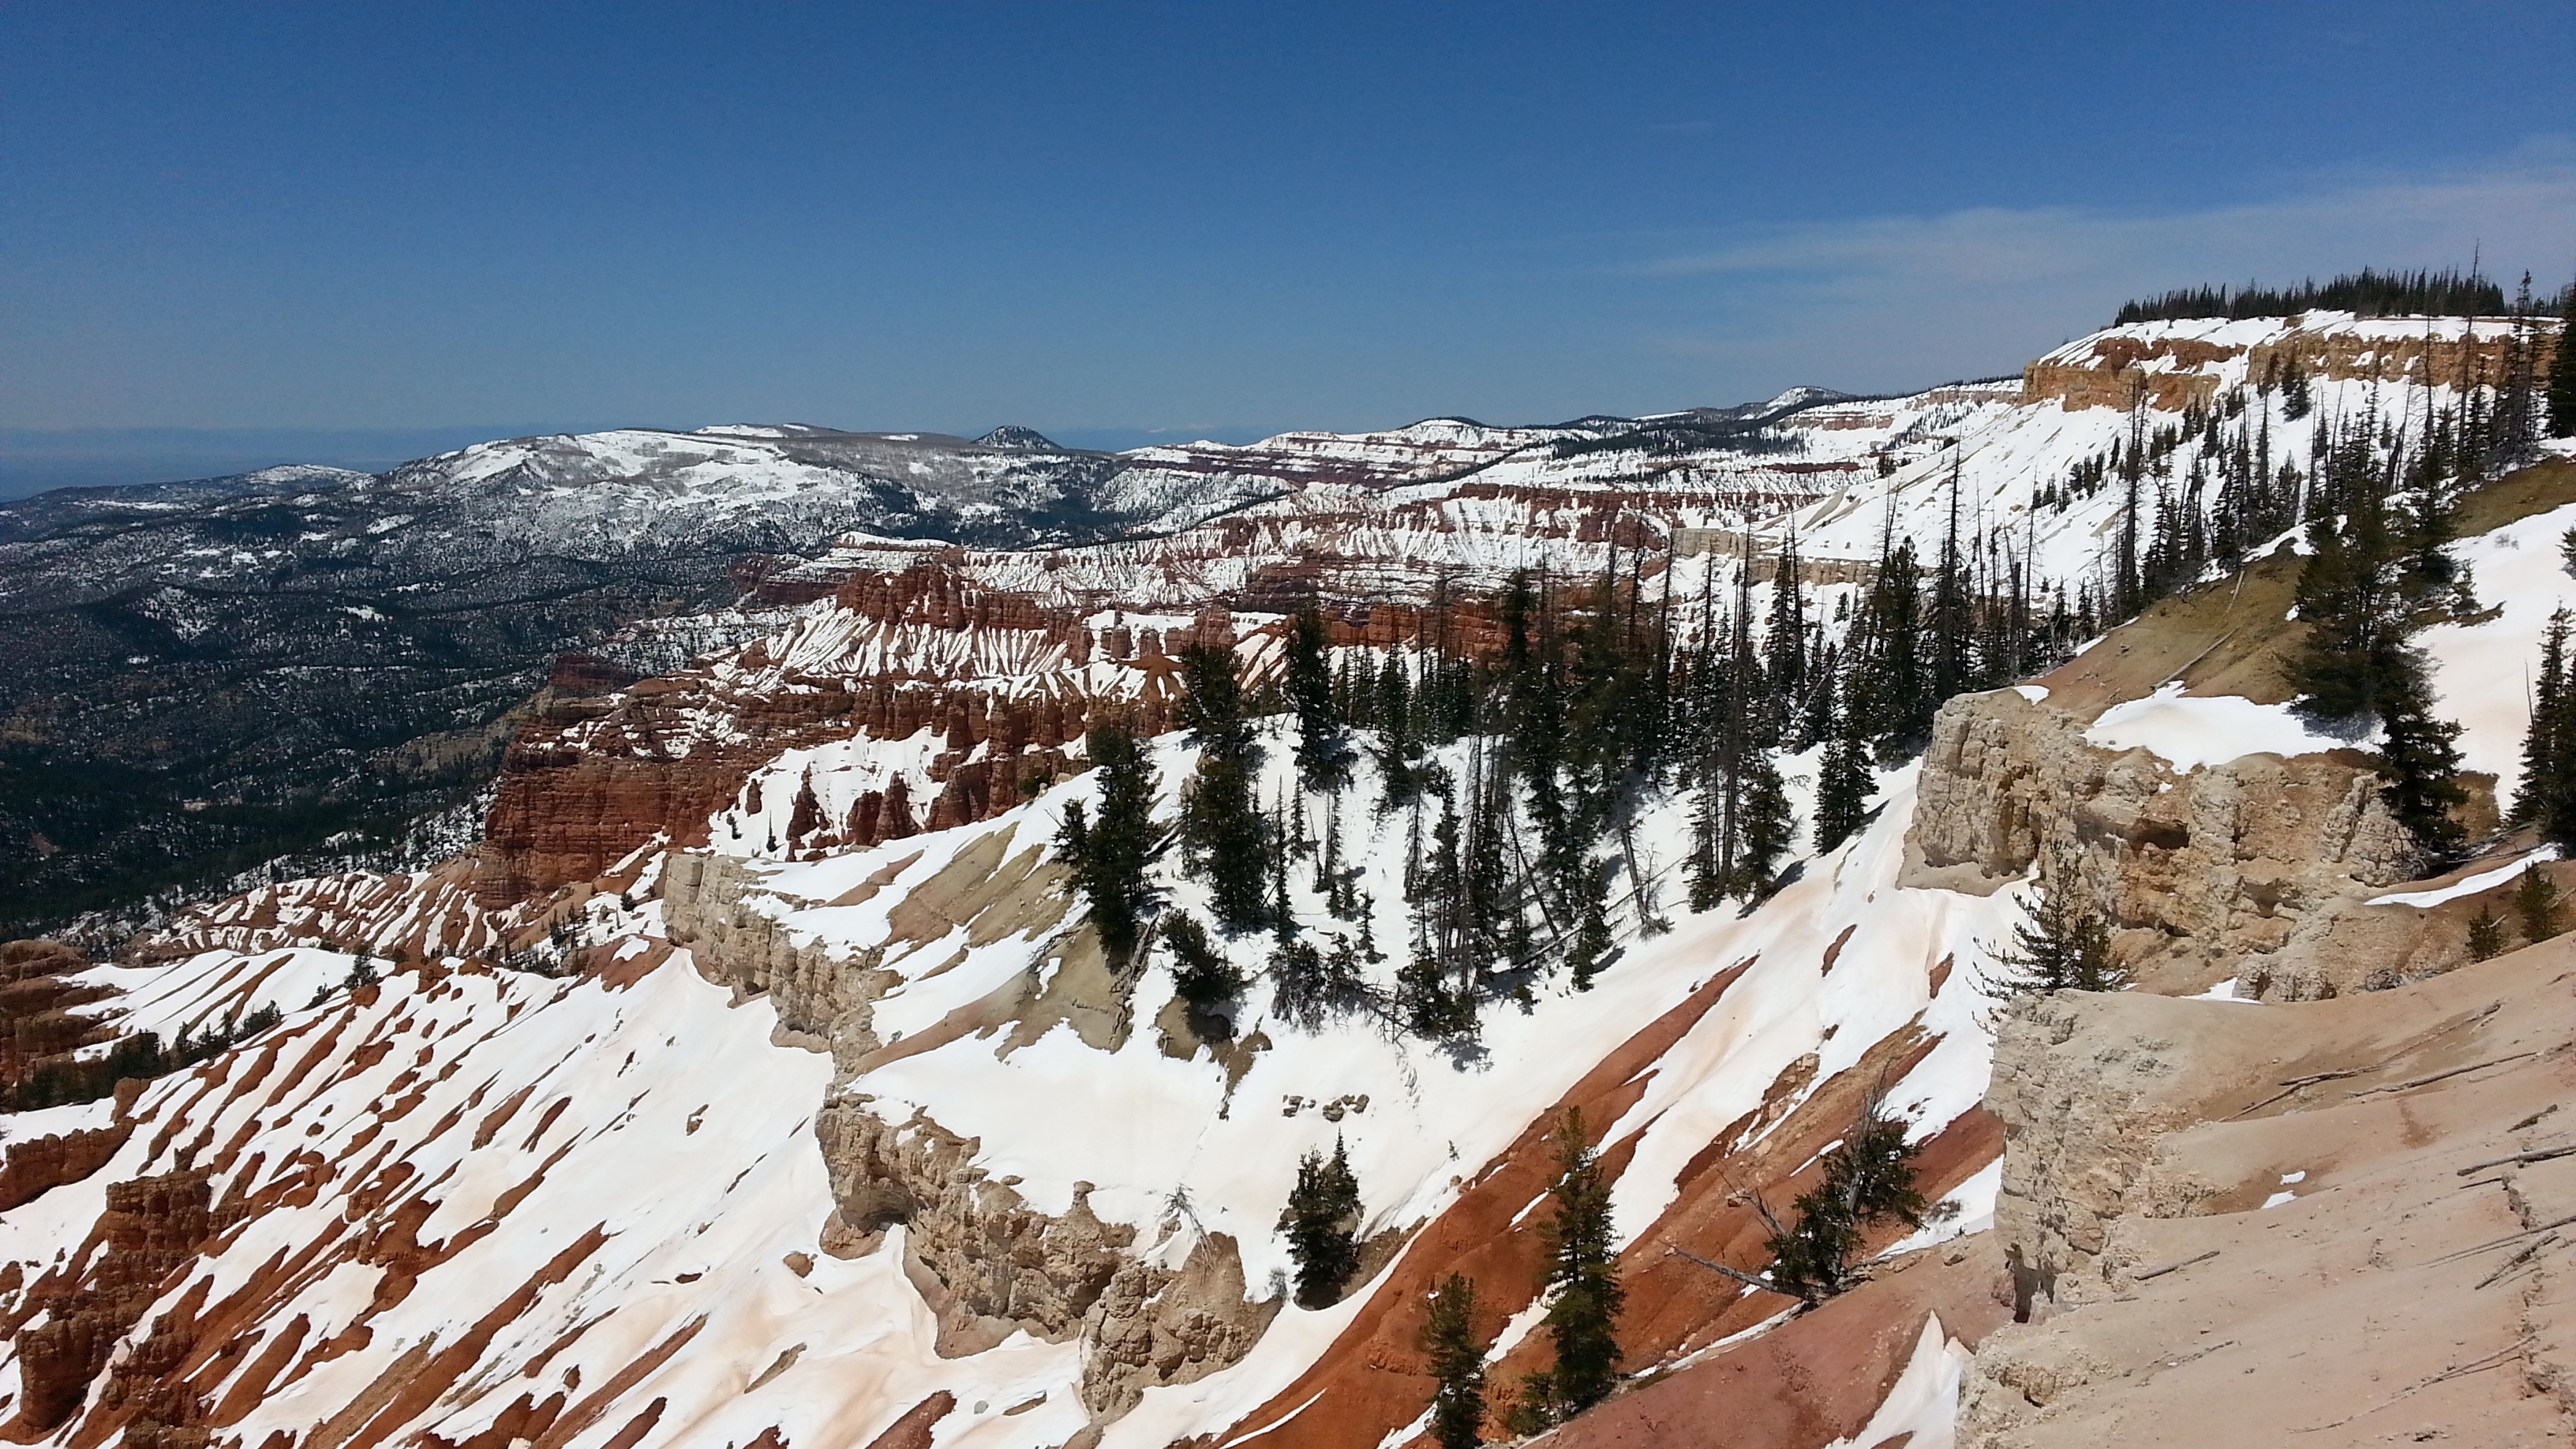
nature, wilderness, mountain, snow, winter, sandstone, mountain range, scenic, park, weather, season, ridge, summit, national, alps, utah, plateau, bryce canyon, piste, landform, mountain pass, geographical feature, mountainous landforms, geological phenomenon